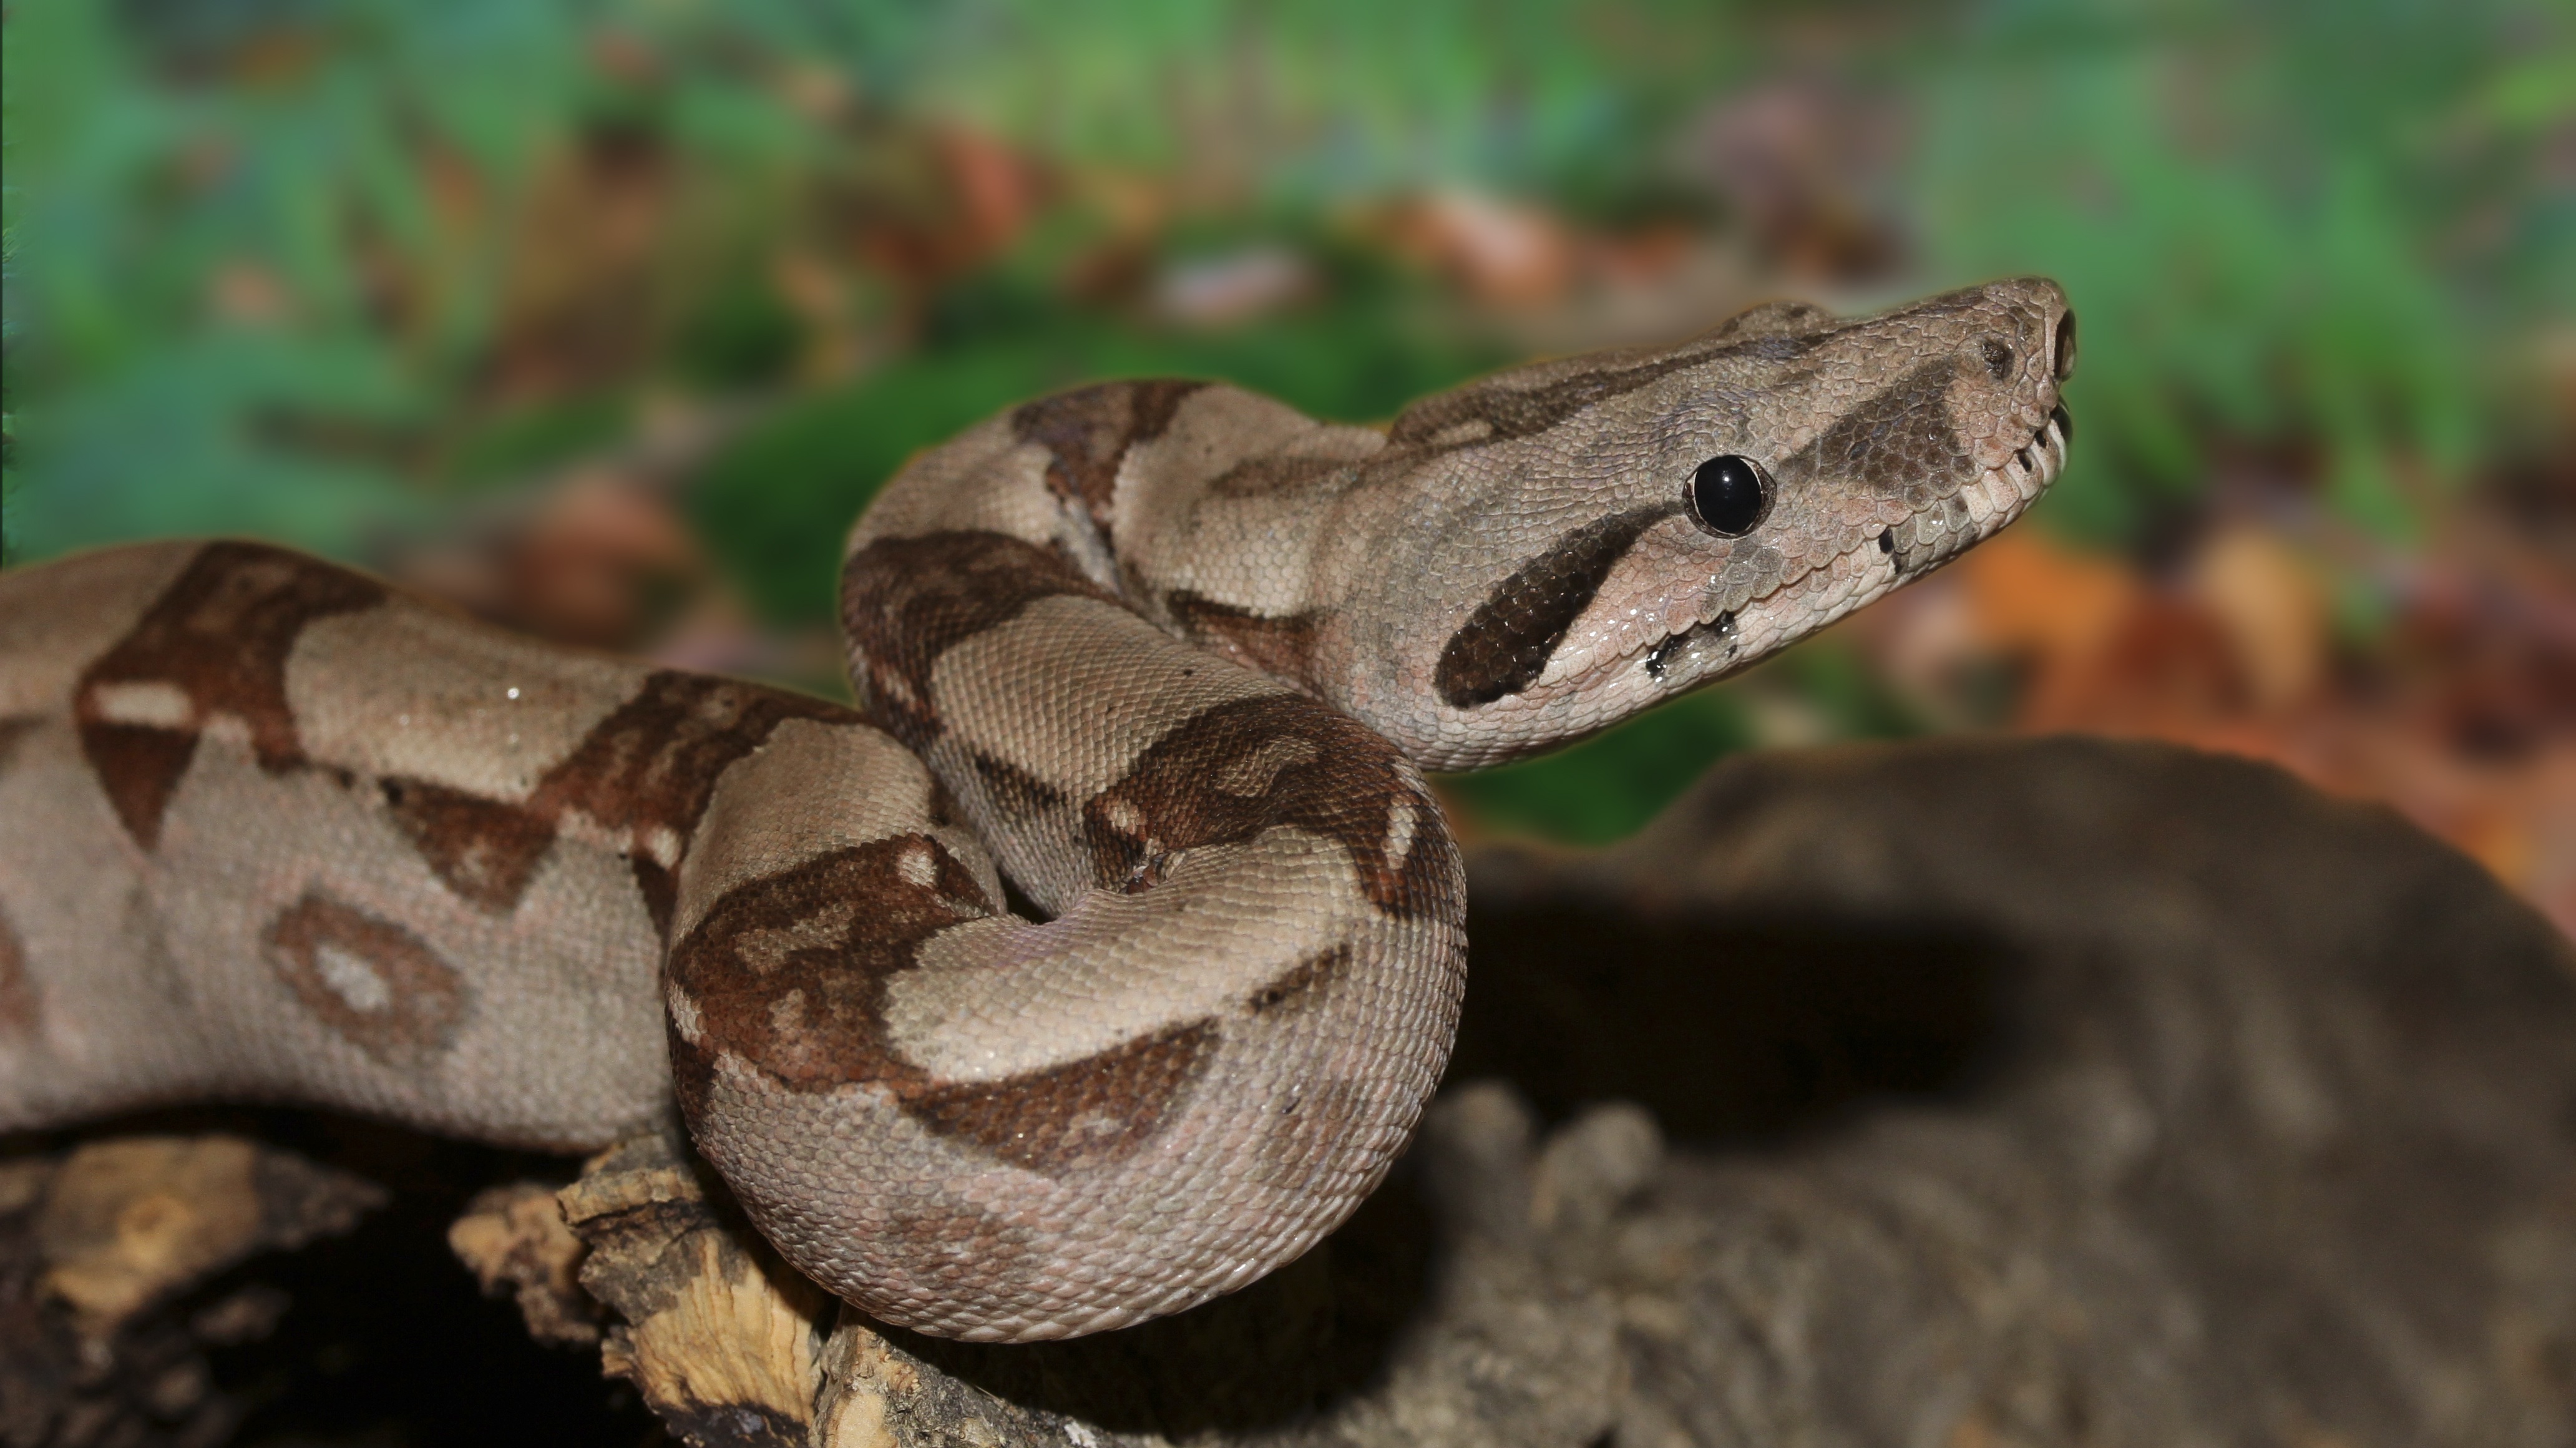
animal, wildlife, reptile, close, fauna, head, lurking, snake, vertebrate, terrarium, serpent, viper, agamidae, boa, mouse hunter, boa constrictor imperator, emperor snake, garter snake, colubridae, sidewinder, boa constrictor, scaled reptile, boas, hognose snake